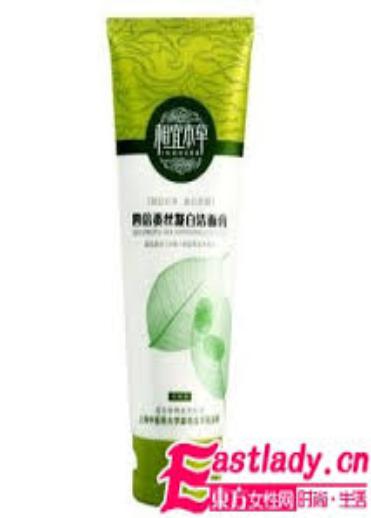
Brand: INOHERB-2
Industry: Necessities